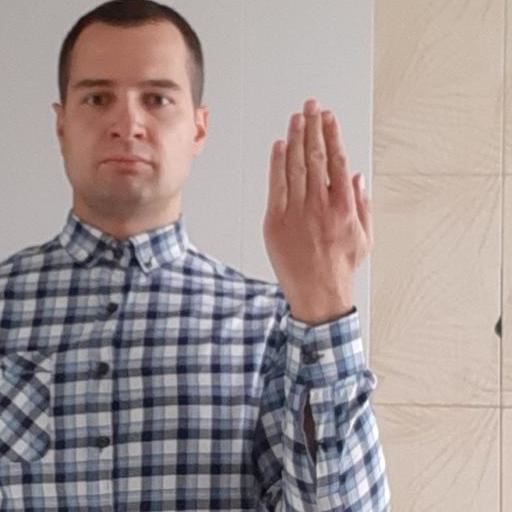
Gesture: stop_inverted